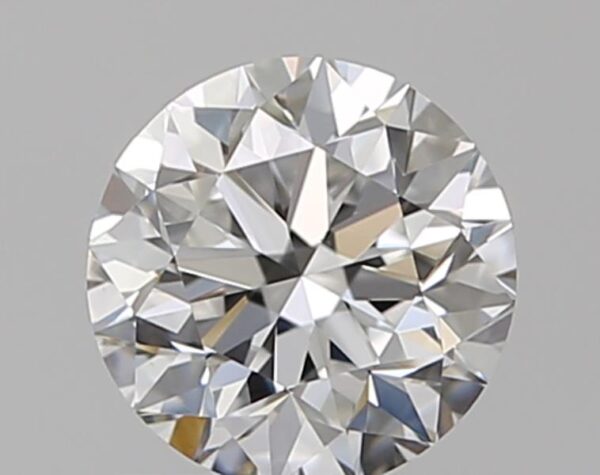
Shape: round
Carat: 0.8
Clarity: VS1
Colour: E
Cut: VG
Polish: EX
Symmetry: VG
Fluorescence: N
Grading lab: GIA
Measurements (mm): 5.75 x 5.82 x 3.76